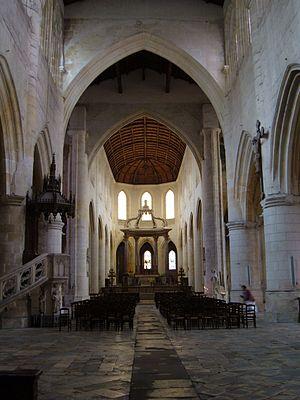
La cathédrale Saint-Pierre est l'un des principaux édifices religieux de Saintes, deuxième plus grande agglomération du département de la Charente-Maritime, en France.